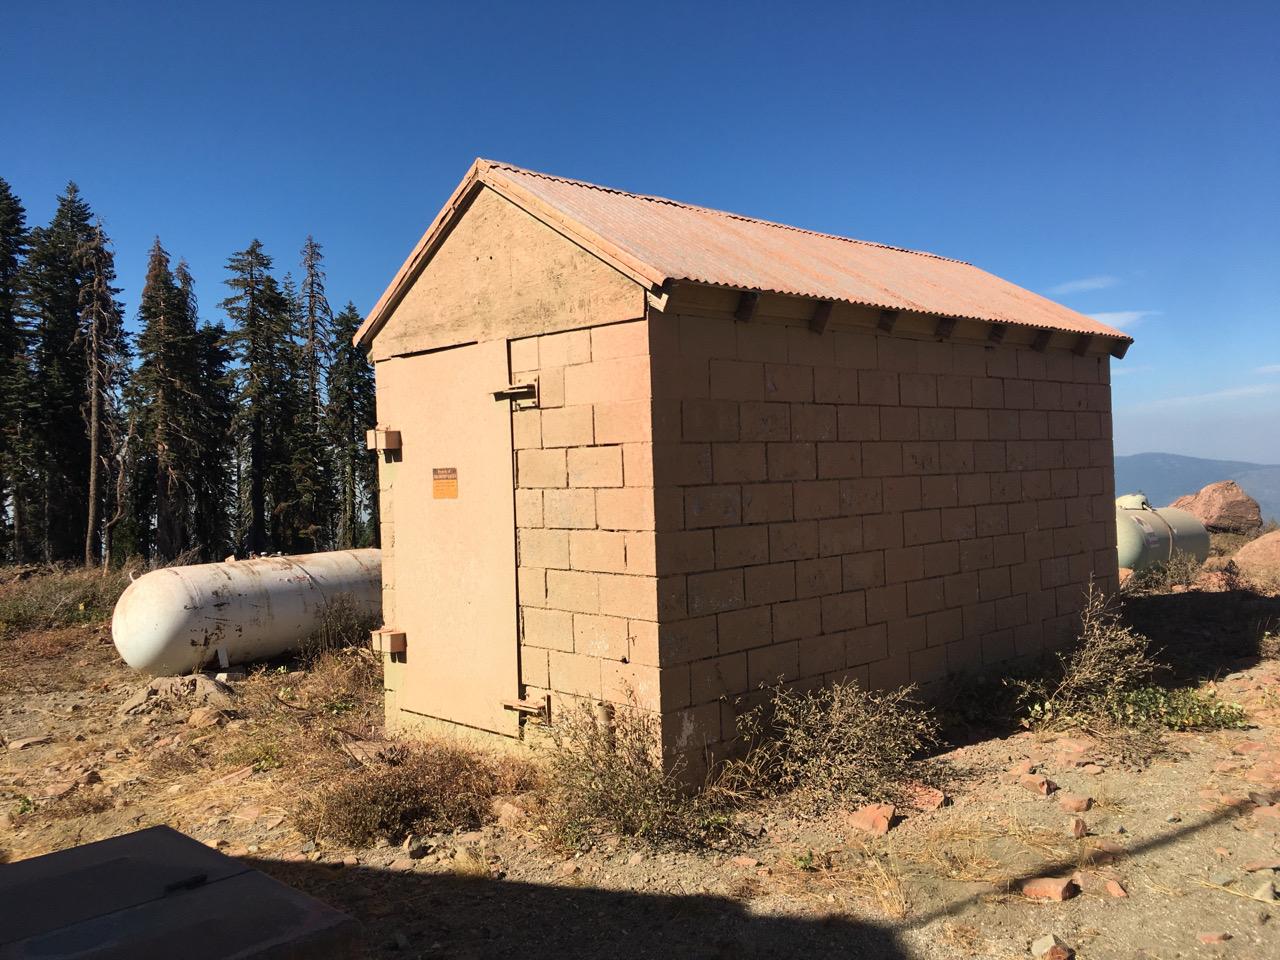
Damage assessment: no_damage